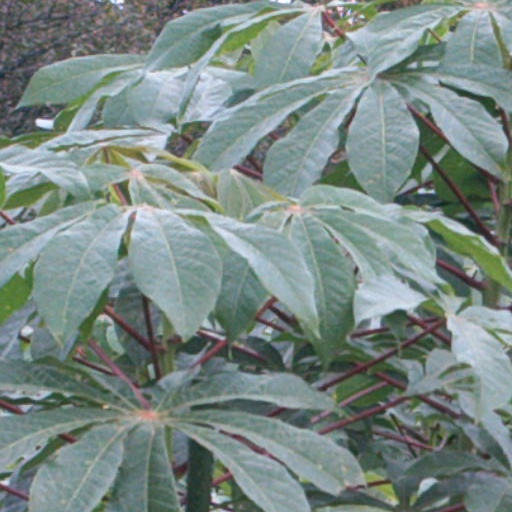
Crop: cassava